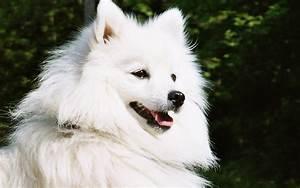
dog